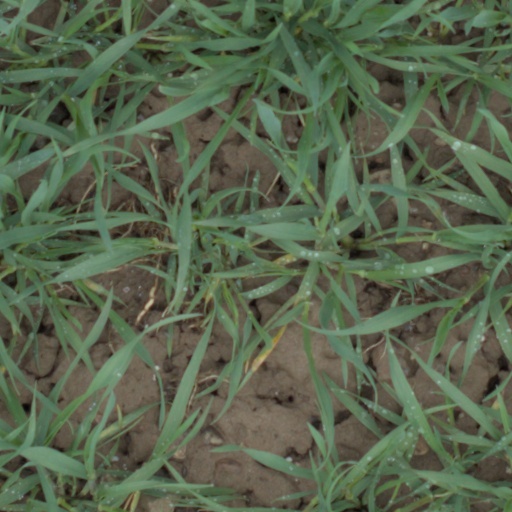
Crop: wheat